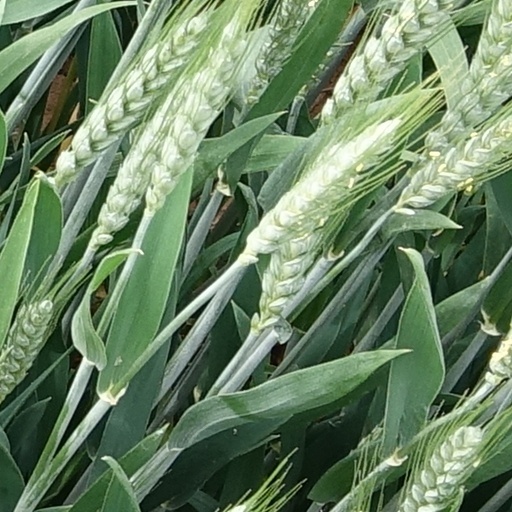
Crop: wheat